Fired (2010 film)

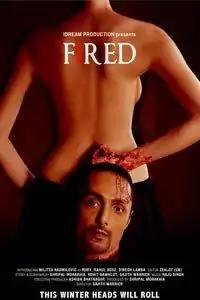

Fired is a 2010 Indian Hindi-language horror film starring Rahul Bose and Militza Radmilovic. It is the feature film debut of director Sajit Warrier and premiered at the Cannes Marché du Film on 12 May 2010.